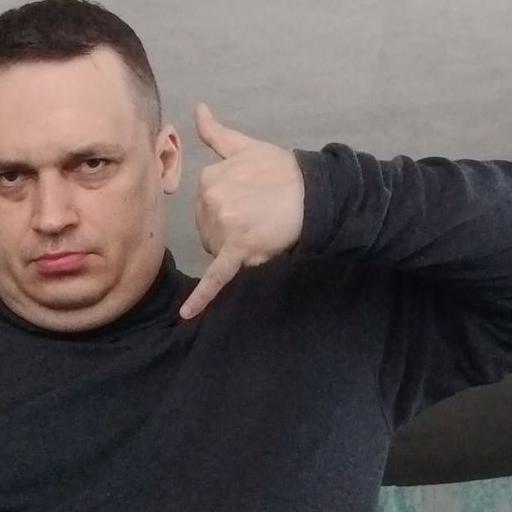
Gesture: call